Kings Langley railway station

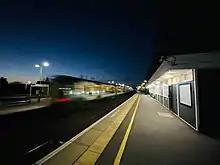
A train passing through the station in 2022

All services at Kings Langley are operated by London Northwestern Railway.